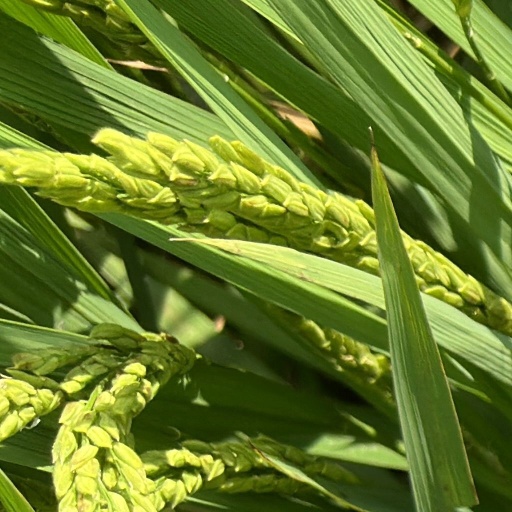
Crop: rice